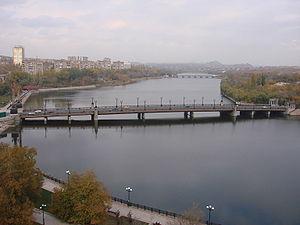
John James Hughes, était un ingénieur gallois, né le 25 juin 1814, à Merthyr Tydfil et mort le 17 juin 1889, à Saint-Pétersbourg, industriel, fondateur de la ville de Donetsk en Ukraine. Jusqu'en 1924, la ville s'appela Youzovka en son honneur.
Le fleuve Kalmious est un cours d'eau d'Ukraine, qui draine le bassin du Donetsk et arrose la ville de Marioupol et se jette dans la mer d'Azov.